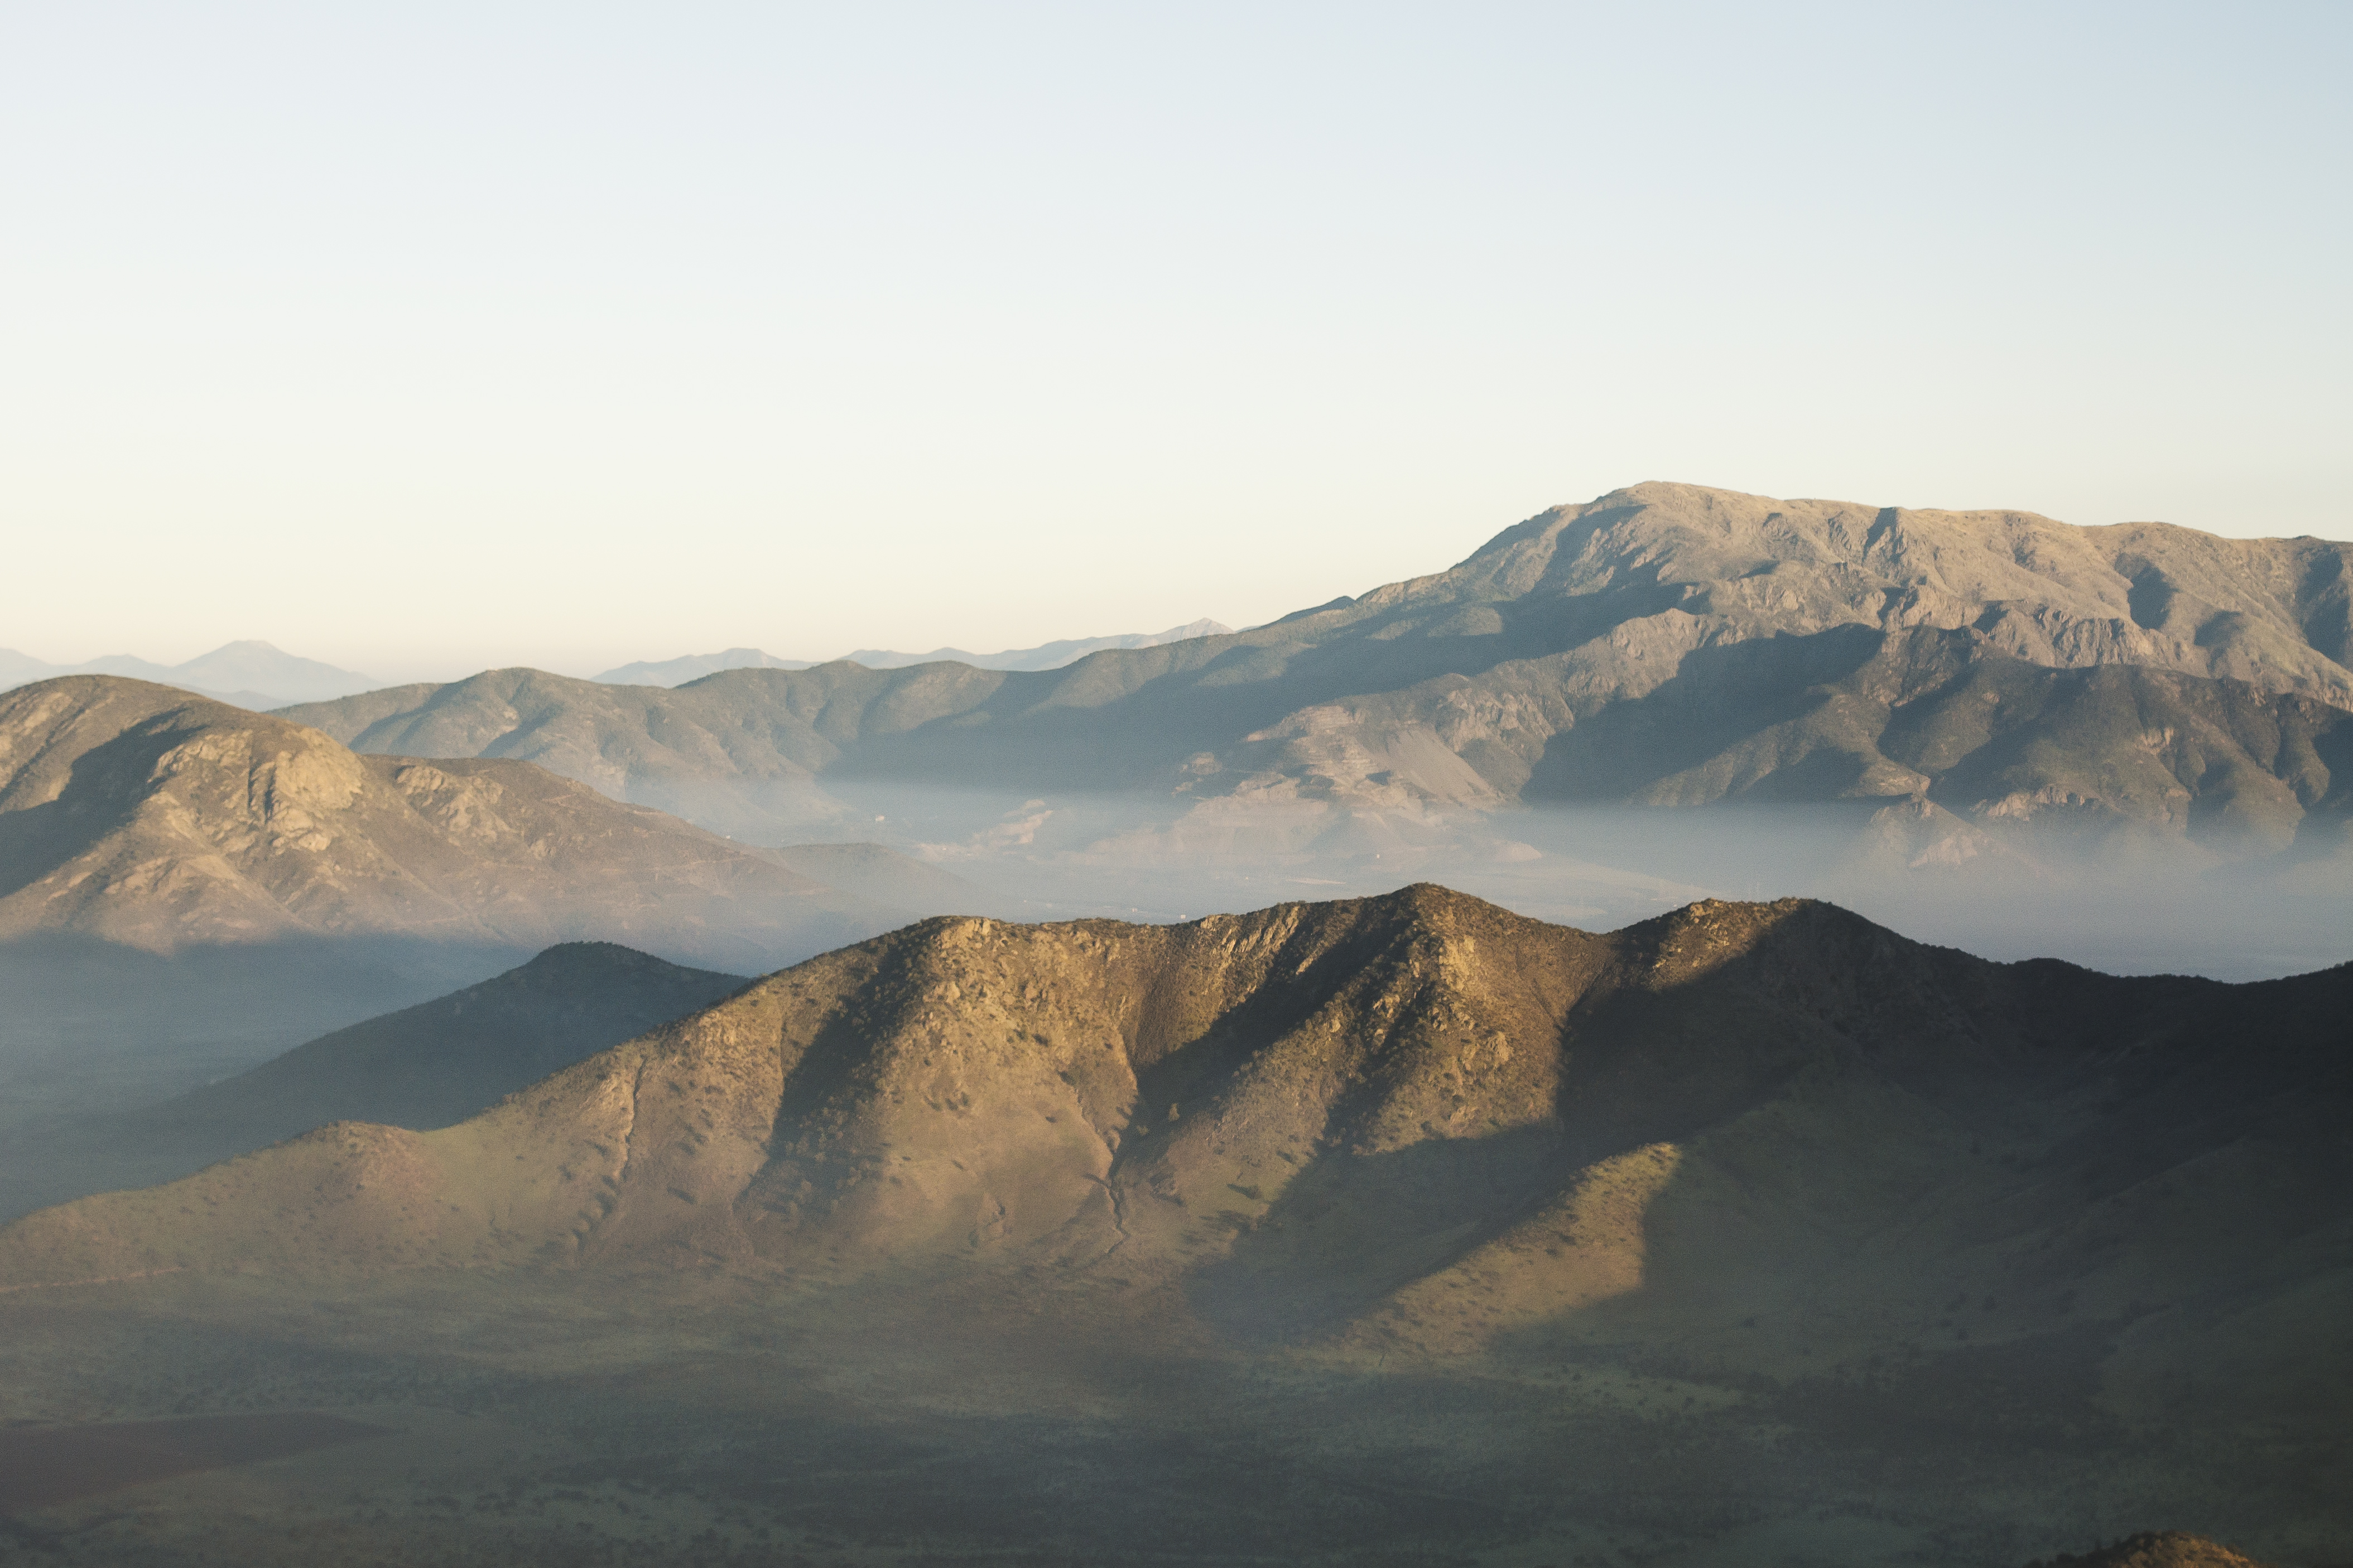
landscape, nature, rock, wilderness, mountain, snow, cloud, sky, fog, sunrise, sunset, mist, morning, hill, lake, dawn, valley, mountain range, terrain, ridge, outdoors, daylight, mountains, plateau, fell, loch, landform, geographical feature, atmospheric phenomenon, mountainous landforms